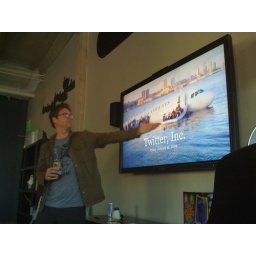
News of emergency water landing in the Hudson river breaks on Twitter